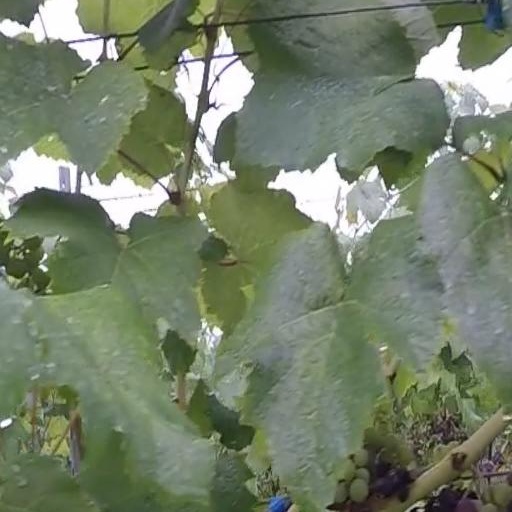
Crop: grape